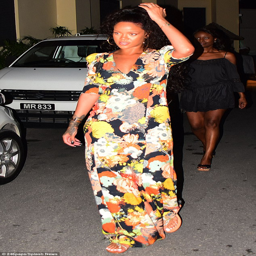
a night out : musical artist dazzled in a cleavage - baring floral maxi dress when she headed out to dinner on tuesday night